Komagawa-Nakano Station

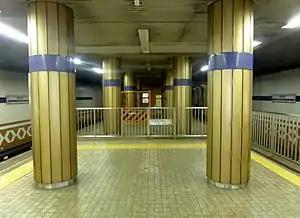
Station platform

is a train station on the Osaka Metro Tanimachi Line in Harinakano Itchome, Higashisumiyoshi-ku, Osaka, Japan.